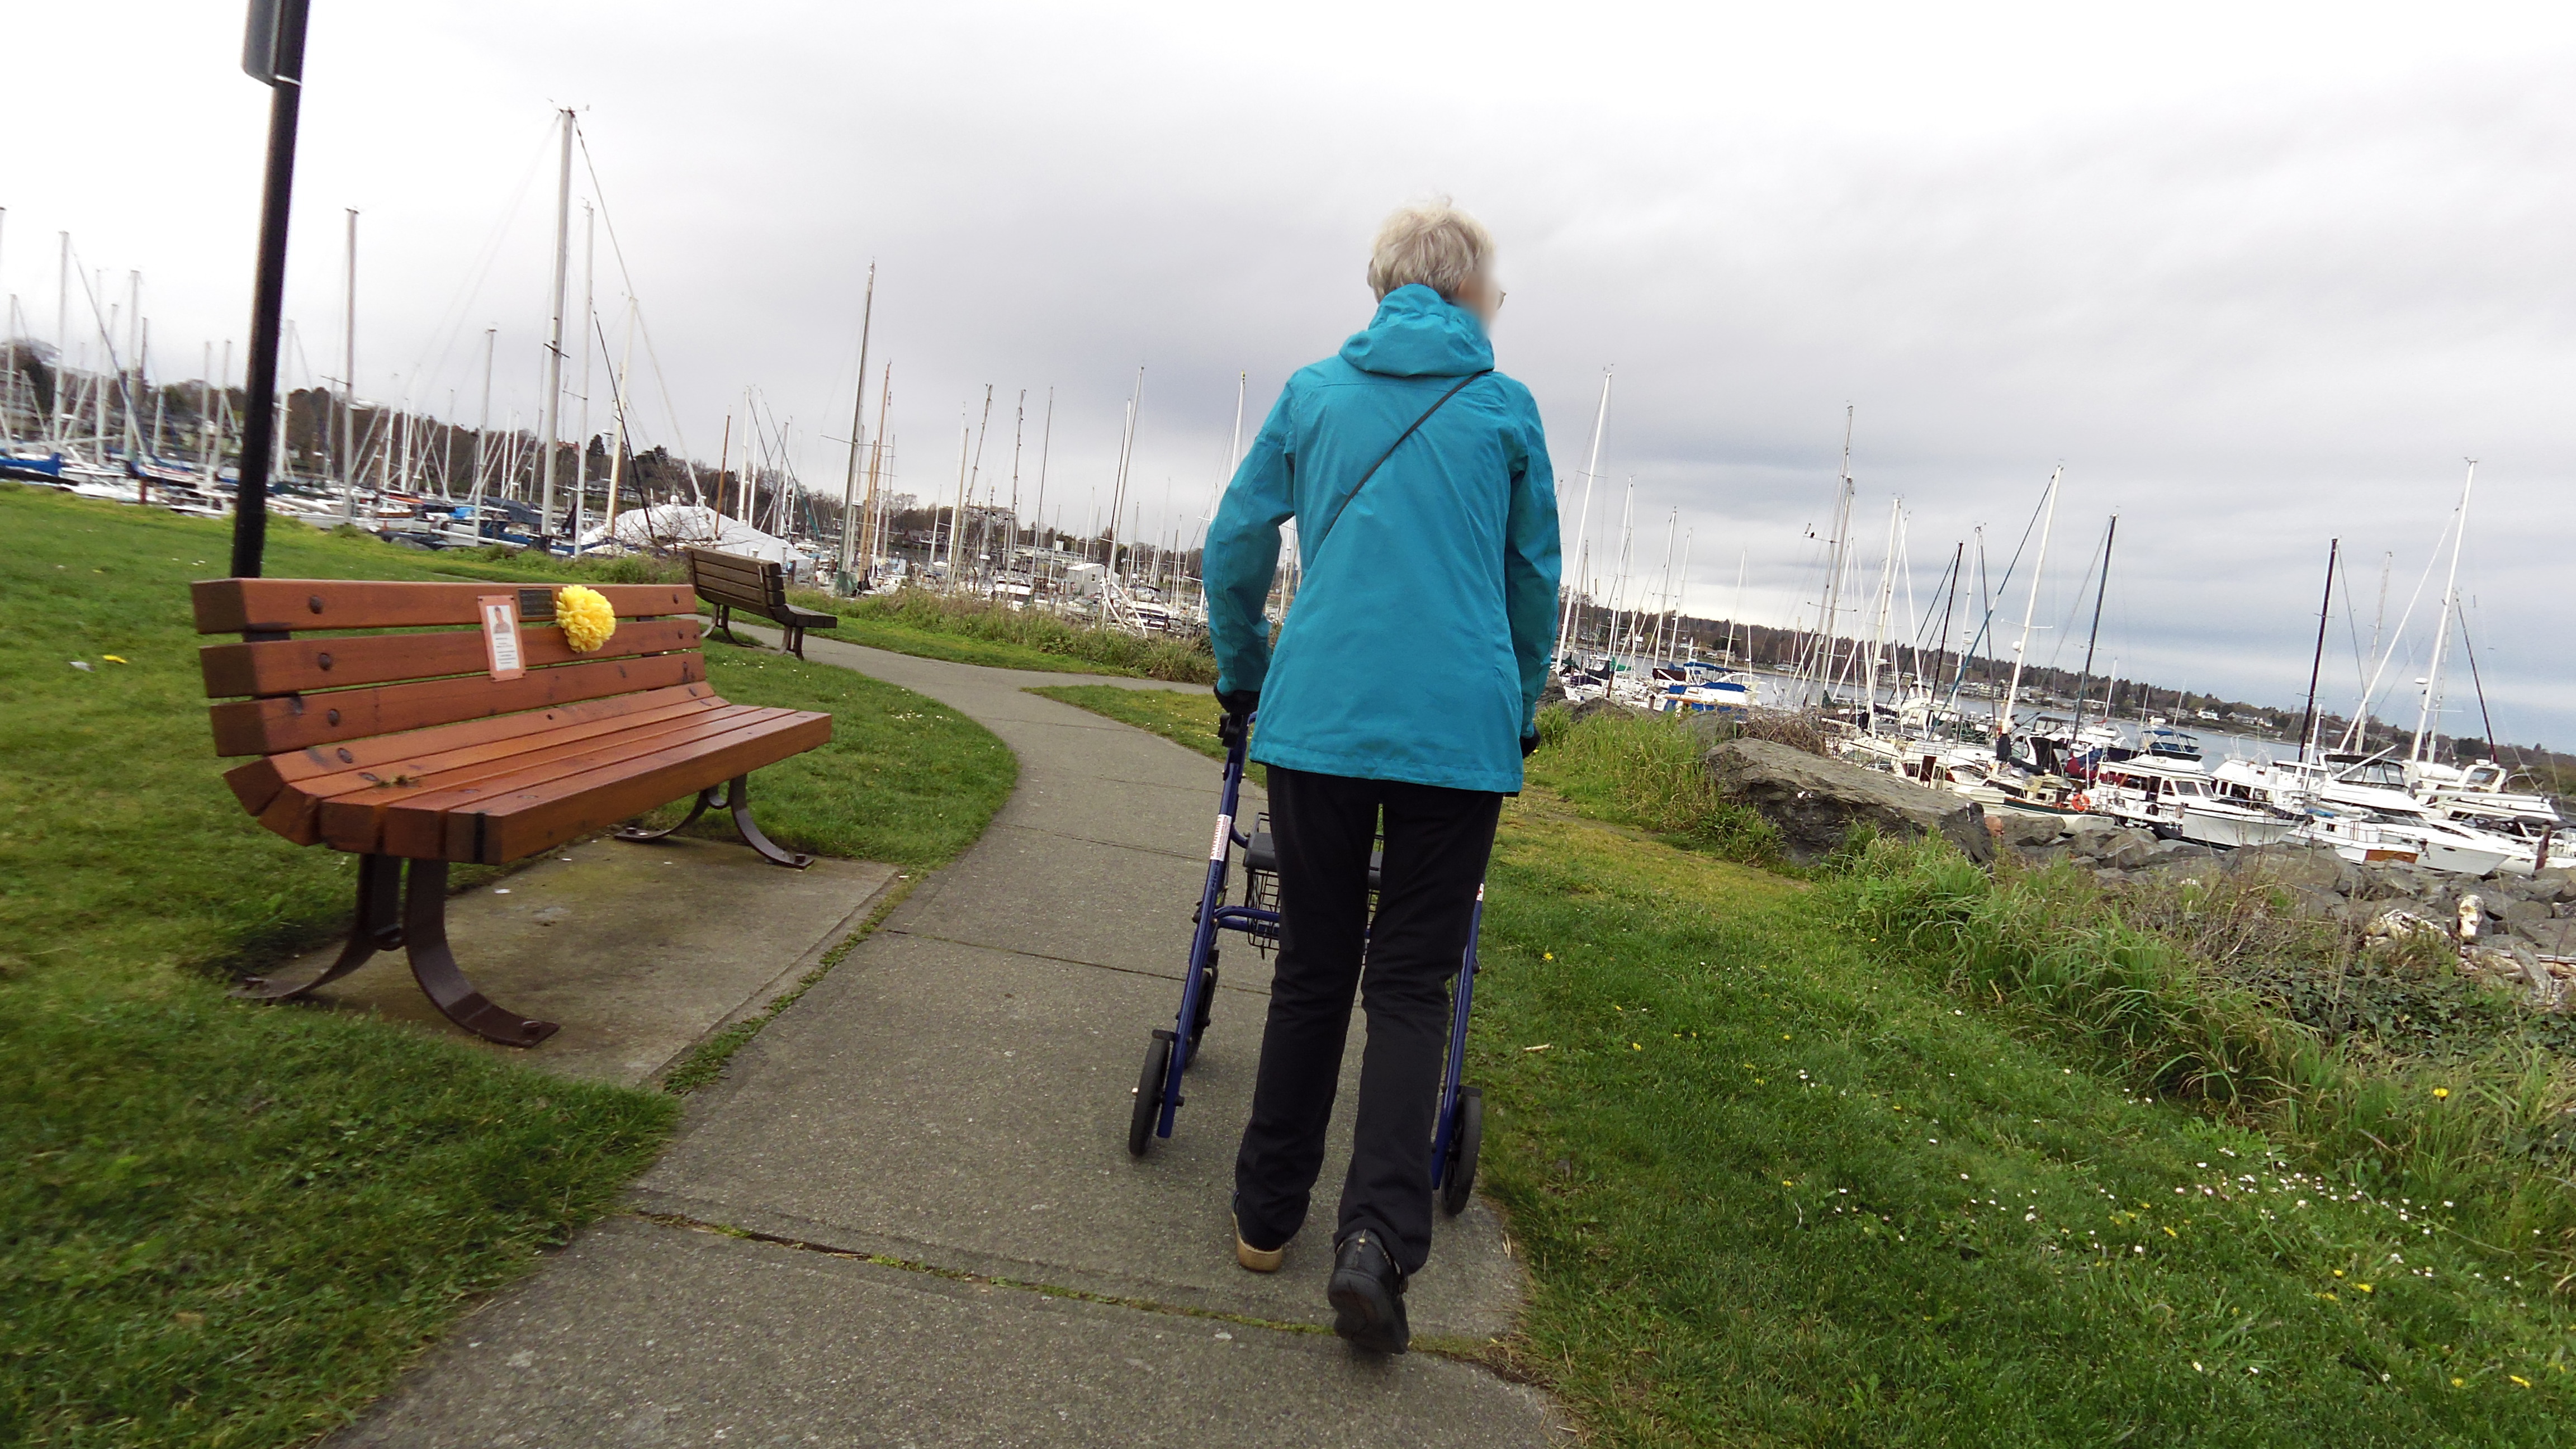
Feature: Wheelchair
State: British Columbia
Country: Canada
Date: 2016-03-23T16:18:42+00:00